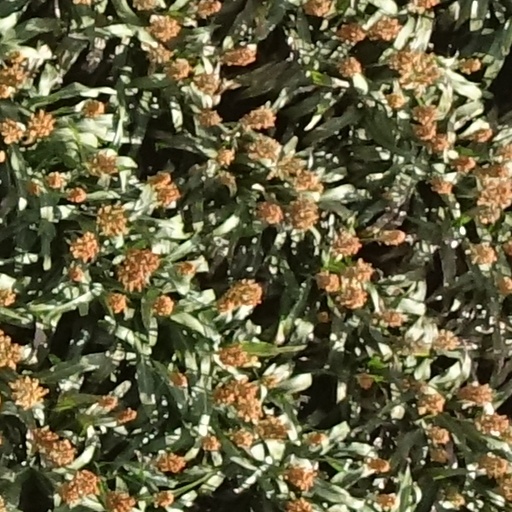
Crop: sorghum